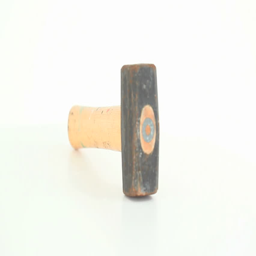
person turning on itself against a white background